The Lion, the Fox & the Eagle

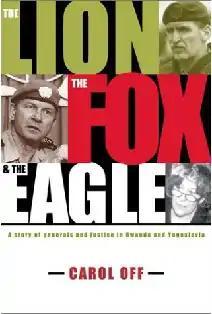

The Lion, the Fox & the Eagle: A Story of Generals and Justice in Rwanda and Yugoslavia is a non-fiction book by Canadian journalist Carol Off. The hardcover edition was published in November 2000 by Random House Canada. The writing was favourably received and the book was short-listed for the Shaughnessy Cohen Award for Political Writing. With numerous interviews and extensive research behind it, the book presents biographies of three Canadians in United Nations roles in the 1990s: Roméo Dallaire (the "lion"), Lewis MacKenzie (the "fox"), and Louise Arbour (the "eagle").